Kugelbake

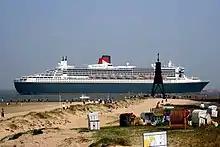
RMS "Queen Mary 2" and the Kugelbake

The Kugelbake stands at a busy shipping lane in the Cuxhaven borough of Döse and was once a vital nautical landmark. At this point, the estuary is about 18 km wide. Geographically speaking, the Elbe ends here and the North Sea begins. From a nautical point of view, the Kugelbake can be said to separate the Outer and Lower portions of the Elbe. It is also regarded as the symbolic separation between the Elbe and Weser estuaries. Its distinctive design, well known to skippers, is now a popular tourist destination.